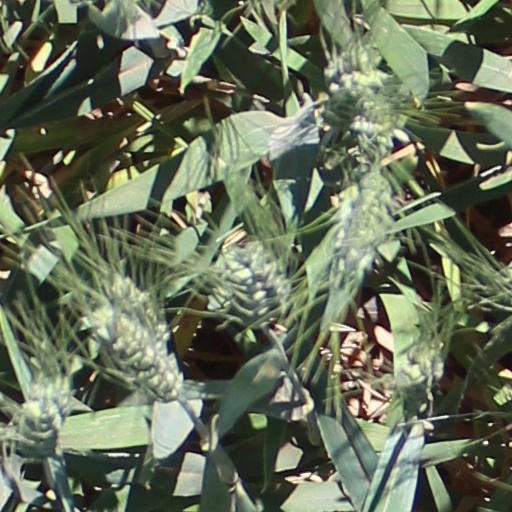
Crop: wheat